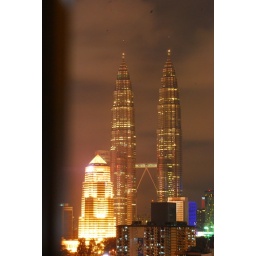
klcc and public bank building side by side. taken from 11 th floor Brisdale Hotel